Constitution

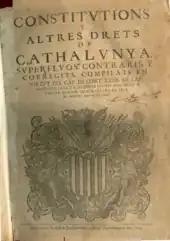
Third volume of the compilation of Catalan Constitutions of 1585

In the Principality of Catalonia, the Catalan constitutions were promulgated by the Court from 1283 (or even two centuries before, if Usatges of Barcelona is considered part of the compilation of Constitutions) until 1716, when Philip V of Spain gave the Nueva Planta decrees, finishing with the historical laws of Catalonia. These Constitutions were usually made formally as a royal initiative, but required for its approval or repeal the favorable vote of the Catalan Courts, the medieval antecedent of the modern Parliaments. These laws, like other modern constitutions, had preeminence over other laws, and they could not be contradicted by mere decrees or edicts of the king.